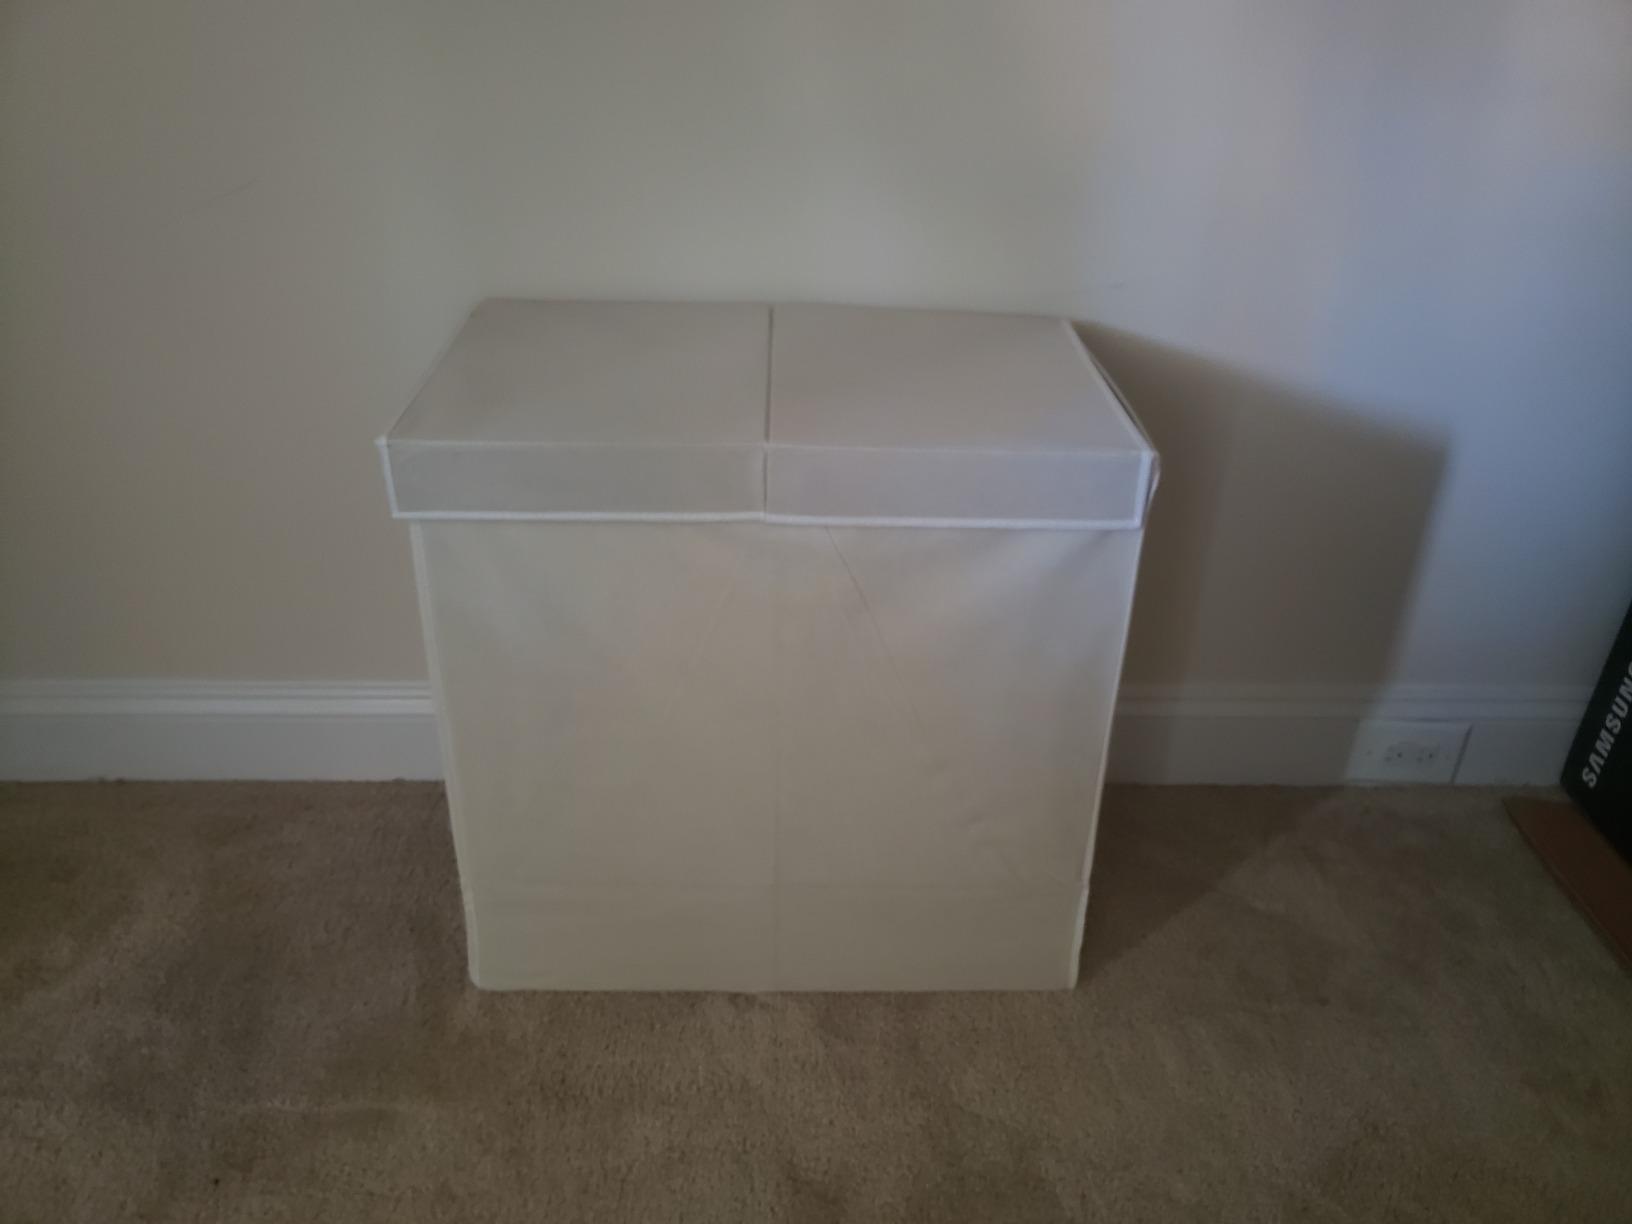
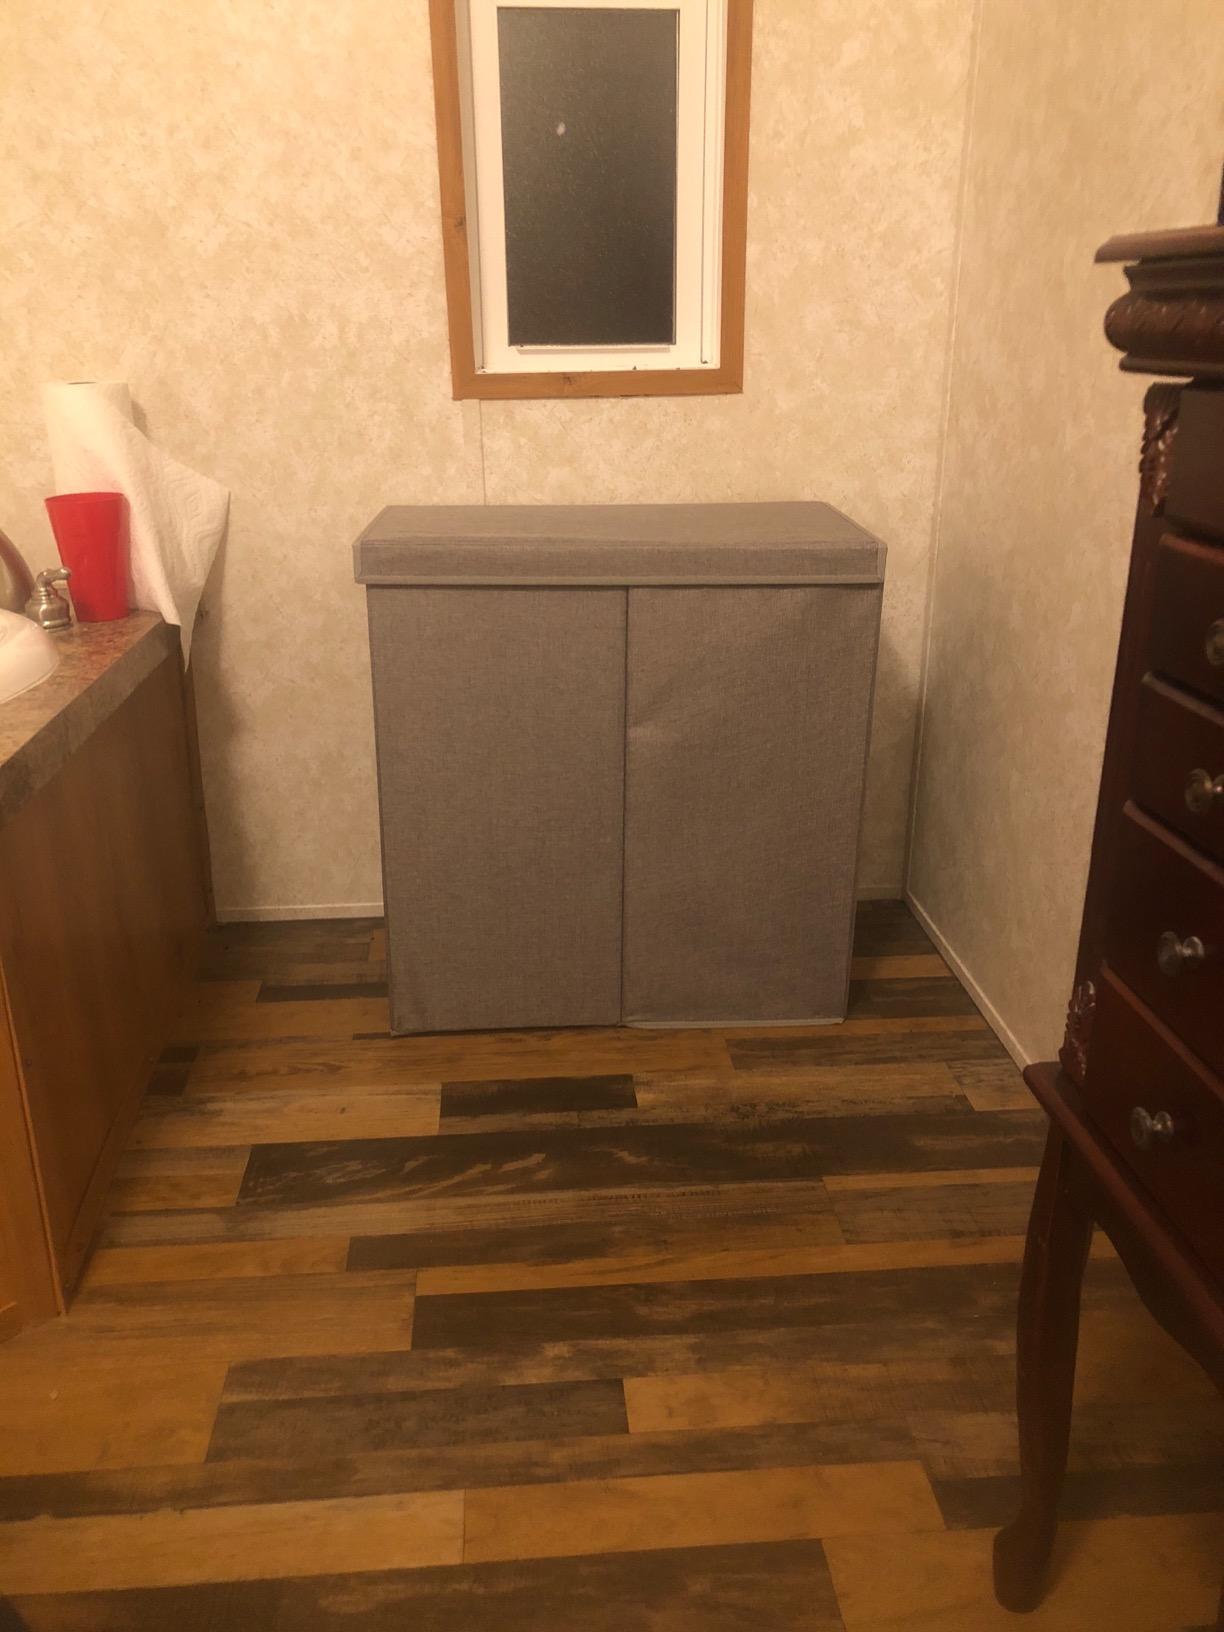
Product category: items_hamper
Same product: no